Patriarchate of Aquileia

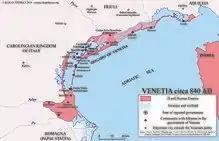
Grado and other Byzantine domains in the North Adriatic (6th-9th centuries)

Ancient tradition asserts that the see was founded by St. Mark, sent there by St. Peter, prior to his mission to Alexandria. St. Hermagoras is said to have been its first bishop and to have died a martyr's death (c. 70). At the end of the third century (285) another martyr, St. Helarus (or St. Hilarius), was bishop of Aquileia.